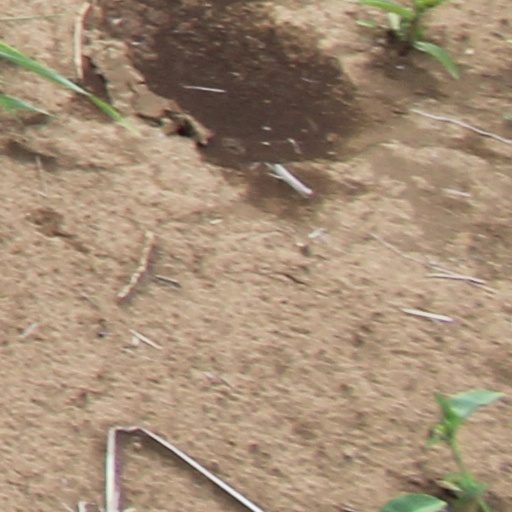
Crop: wheat